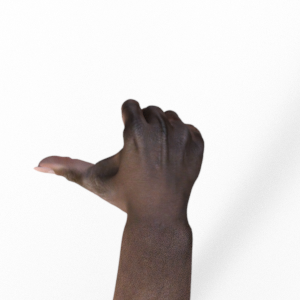
Label: rock